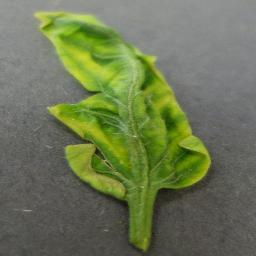
Label: Tomato___Tomato_Yellow_Leaf_Curl_Virus